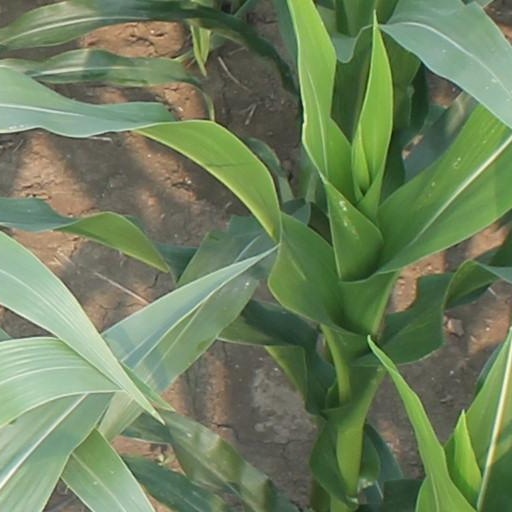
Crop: maize; corn